First Presbyterian Church (Springfield, Illinois)

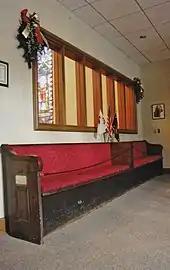
Lincoln family pew

The Lincolns rented a pew and regularly attended church services. The annual pew rental was $36.00. Mr. Lincoln, however, never formally joined the church, although this wife became a member on October 13, 1852. The pew was saved from the wrecking ball and relocated to the current church building in 1912.